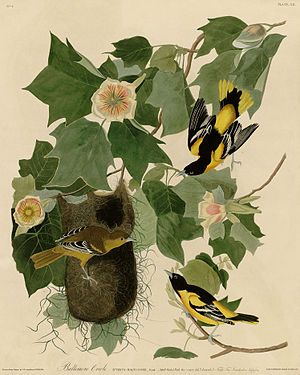
Baltimoretrupial
Baltimoretrupialer fra Audubons Birds of America
Baltimoretrupialen er en trupial, som er almindeligt forekommende over store dele af det østlige Nordamerika som trækfugl med ynglested her. Navnet stammer fra fjerdragten hos hannen, der ligner våbenskjoldet for lord Baltimore.